Question: Please indicate a possible affordance area of the bottle that can be used for holding
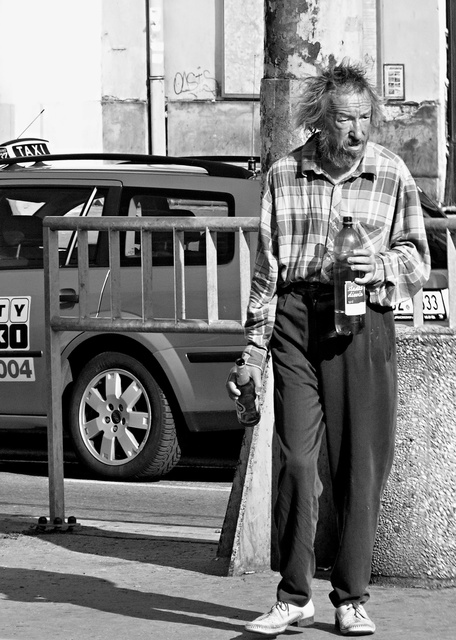
Answer: [233.453, 356.381, 263.168, 430.667]